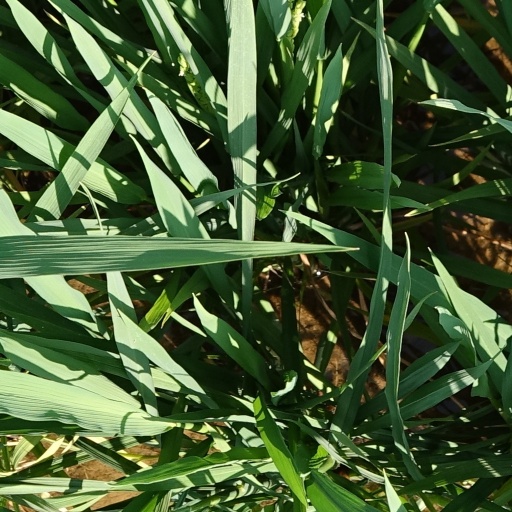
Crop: rice